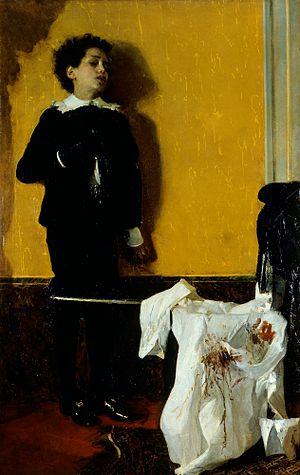
Antonio Mancini est un peintre italien actif dans la seconde moitié du XIXᵉ et la première du XXᵉ siècle, rattaché au mouvement pictural des Macchiaioli.